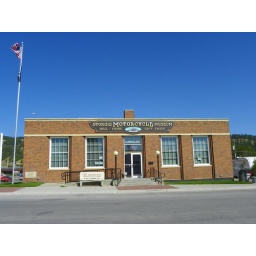
This building appears to be the old post office in Sturgis, South Dakota.